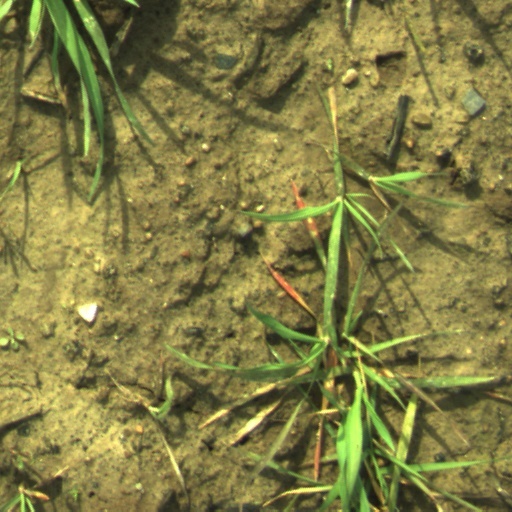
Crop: wheat